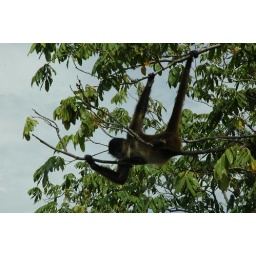
pissed off monkey in tree